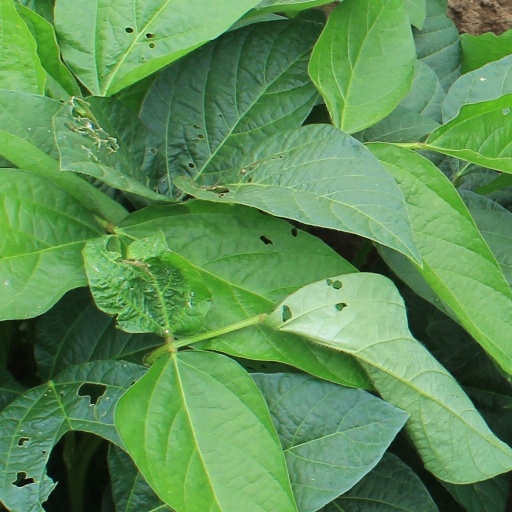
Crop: soybean